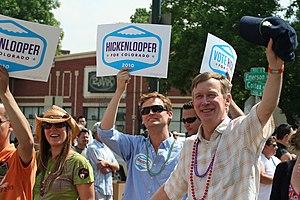
John Wright Hickenlooper, Jr., né le 7 février 1952 dans le comté de Montgomery, est un homme politique américain. Membre du Parti démocrate, il est maire de Denver de 2003 à 2011 puis gouverneur du Colorado de 2011 à 2019.